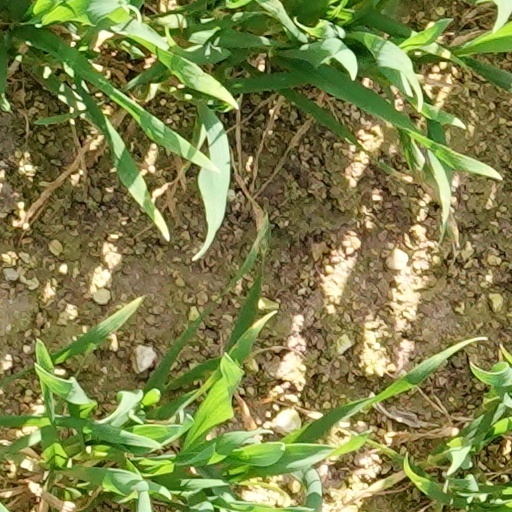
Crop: wheat